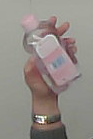
Product: johnson_baby